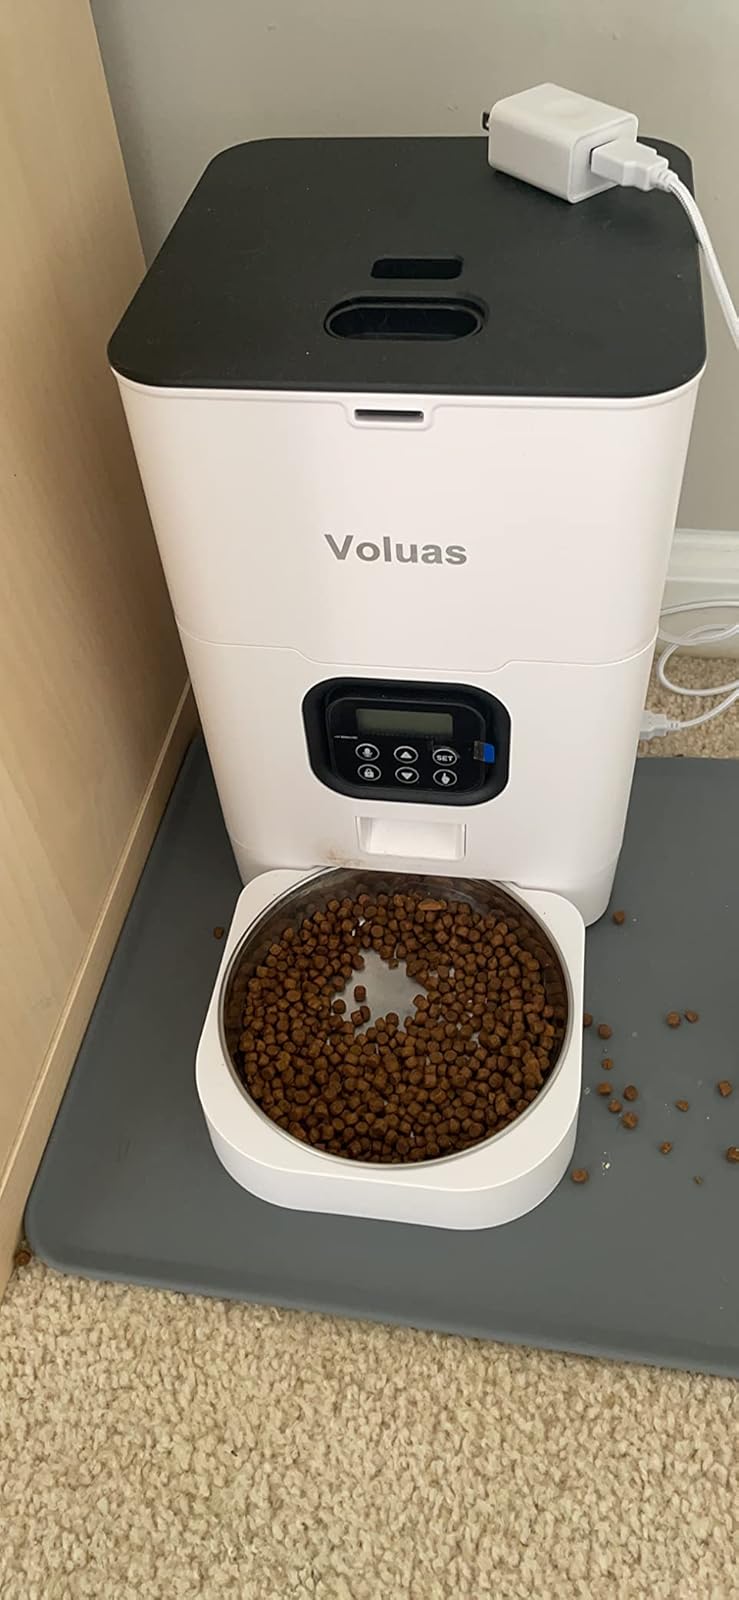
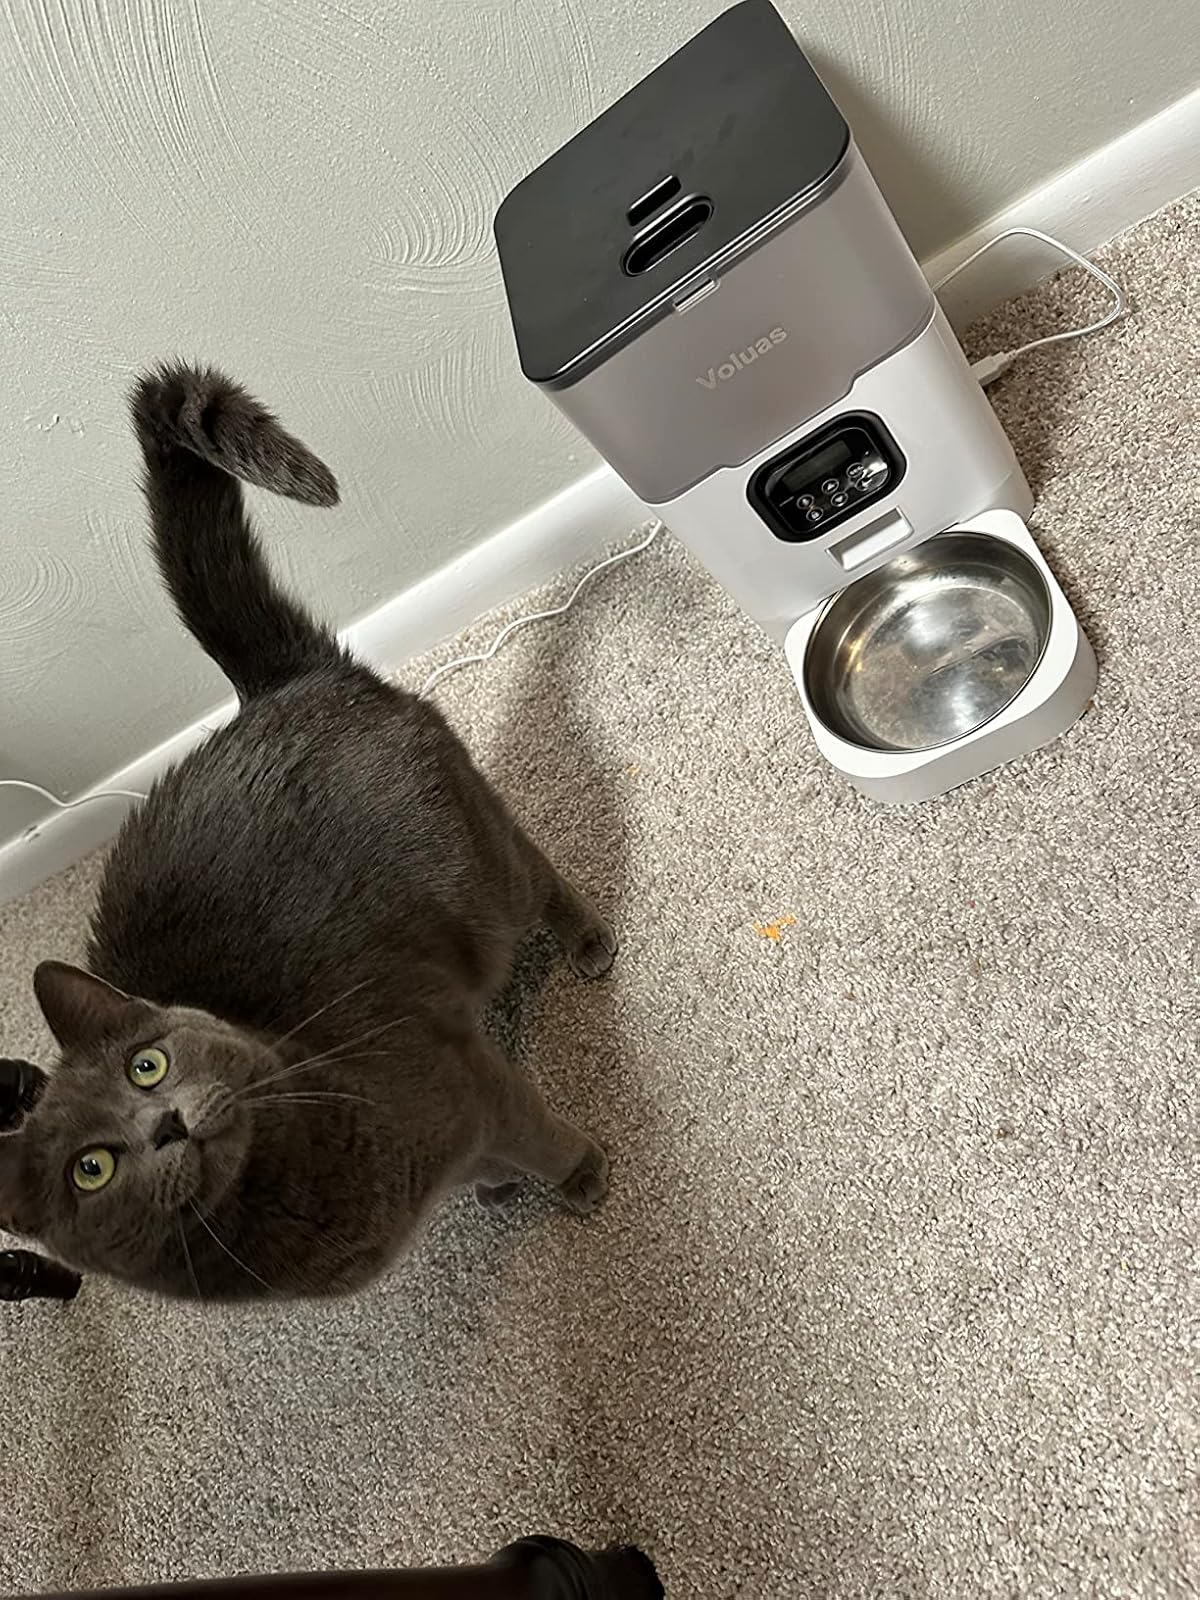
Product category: items_feeder
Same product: no